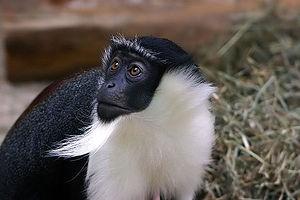
« Les 25 primates les plus menacés au monde » est une liste d'espèces et de sous-espèces de primates sélectionnées en raison de leur fort risque d'extinction. Agrémentée d'une description détaillée de chaque taxon y figurant, cette liste est établie et publiée tous les deux ans par le Groupe de spécialistes des primates de la Commission de la sauvegarde des espèces de l'Union internationale pour la conservation de la nature, la Société internationale de primatologie, Conservation International et plus récemment, la Société zoologique de Bristol. Depuis l'an 2000, ce document d'une centaine de pages a ainsi été publié neuf fois.